Grand Duke Sergei Mikhailovich of Russia

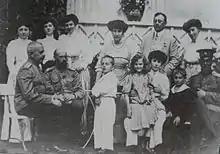
From left to right seated: Baron Zeddeler; Grand Duke Sergei Mikhailovich; Vova, with his aunt Julie behind him; Mathilde with two unidentified children; Gran Duke Andrei Vladimirovich, Strelna, 1909

After the Revolution, both Kschessinska and Grand Duke Andrei maintained that Andrei was the father, but it was Grand Duke Sergei who looked after Mathilde and her son while he was alive. The child, who became known within the family by his nickname Vova, received the name and patronymic of Vladimir Sergeivich, although no surname was made public until 1911. The birth certificate showed Sergei as the father, and he was devoted to the child. The question of Vladimir's paternity remains unresolved. However, most sources attribute the paternity to Grand Duke Andrei Vladimirovich, who the child resembled.